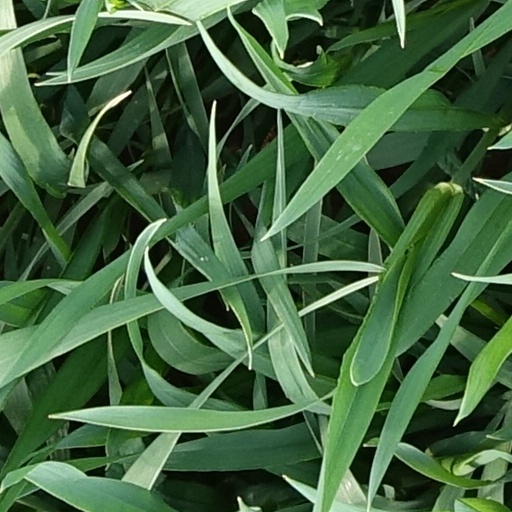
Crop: wheat